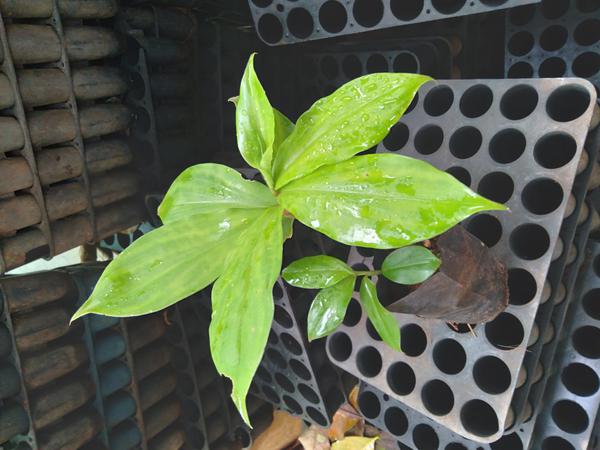
Plant: Insulin